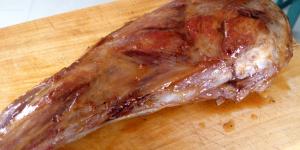
paletilla de cordero al horno con romero